Nation's Library

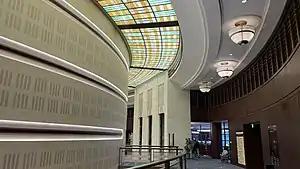
Staircase of the 5th floor

The Rare Books Library contains 50 thousand books, including Abdülbaki Gölpınarlı manuscripts and Mehmet Şevket Eygi Collections.